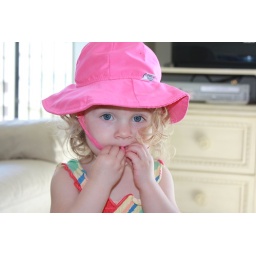
Lizzie in her cute hat